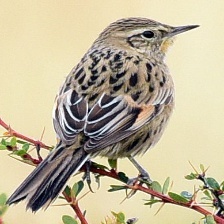
Species: AUSTRAL CANASTERO
Scientific name: ASTHENES ANTHOIDES